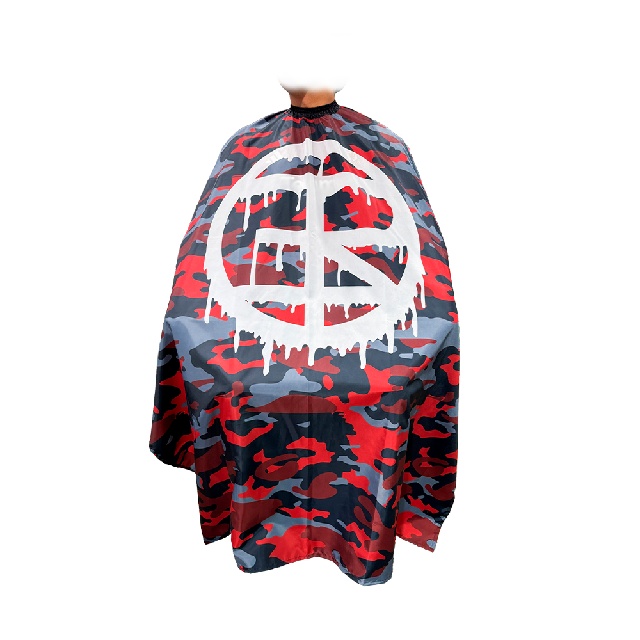
Capa Beauty B Premium Trento Camuflaje Rojo Gris 153329
Capa Beauty B Premium Trento Camuflaje Rojo Gris 153329
Brand: Beauty B
Category: Business & Industrial > Hairdressing & Cosmetology > Hairdressing Capes & Neck Covers